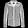
Label: Coat